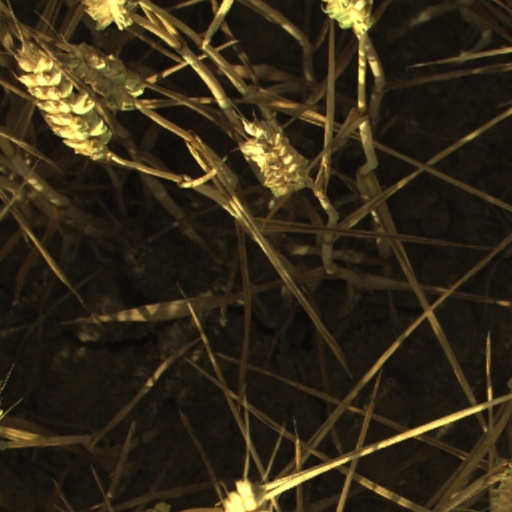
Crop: wheat